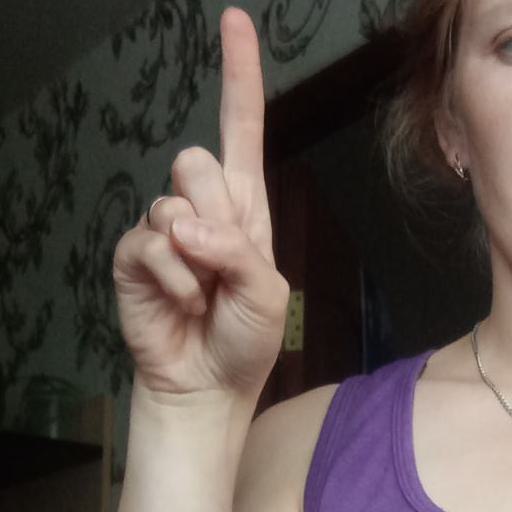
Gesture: one